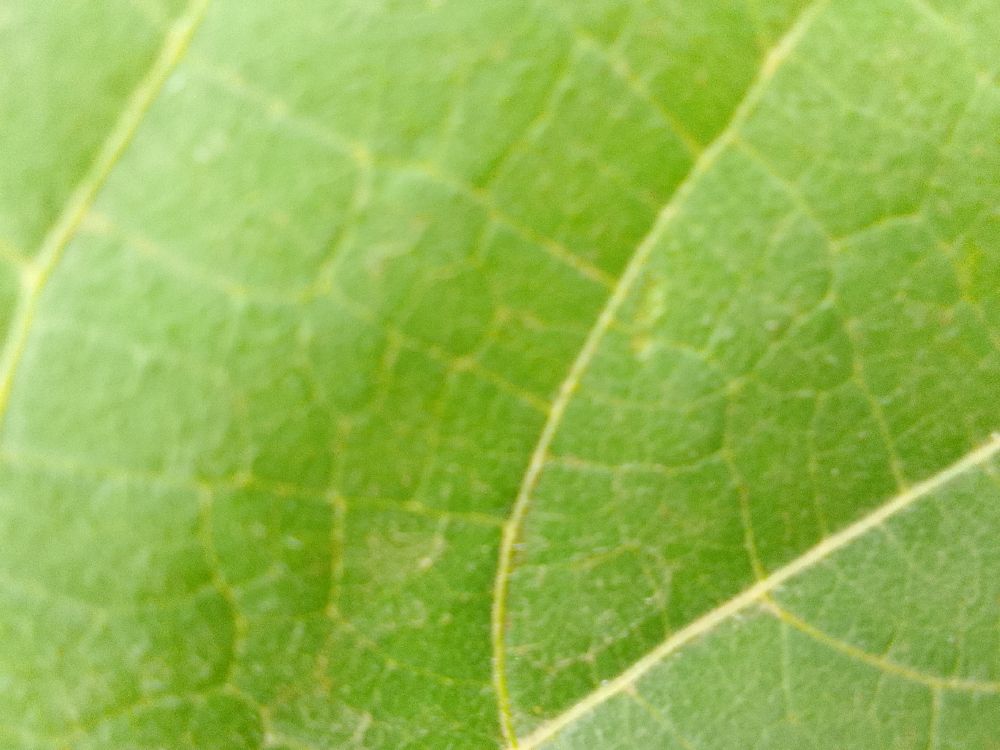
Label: healthy